Virgin Mountains

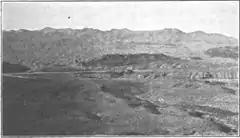
Historical (1928) photo of the southern Virgin Mountains and Grand Wash

Virgin Peak, at in elevation, is the highest point in the range. The range is northeast of Lake Mead, and around south of the Nevada town of Mesquite.